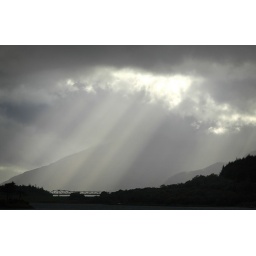
The view from the camp site at Invercoe. Sun shining through the clouds over looking the bridge at Glenachulish